Henry De la Beche

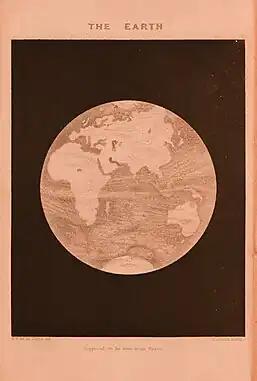
An 1834 etching by De la Beche that appears in the beginning of his Researches in Theoretical Geology. A landmark scientific depiction of Earth as seen from space.

In Jamaica he stayed on his estate, Halse Hall, Clarendon Parish, in 1823–1824 and published his geological account of Jamaica in 1827.